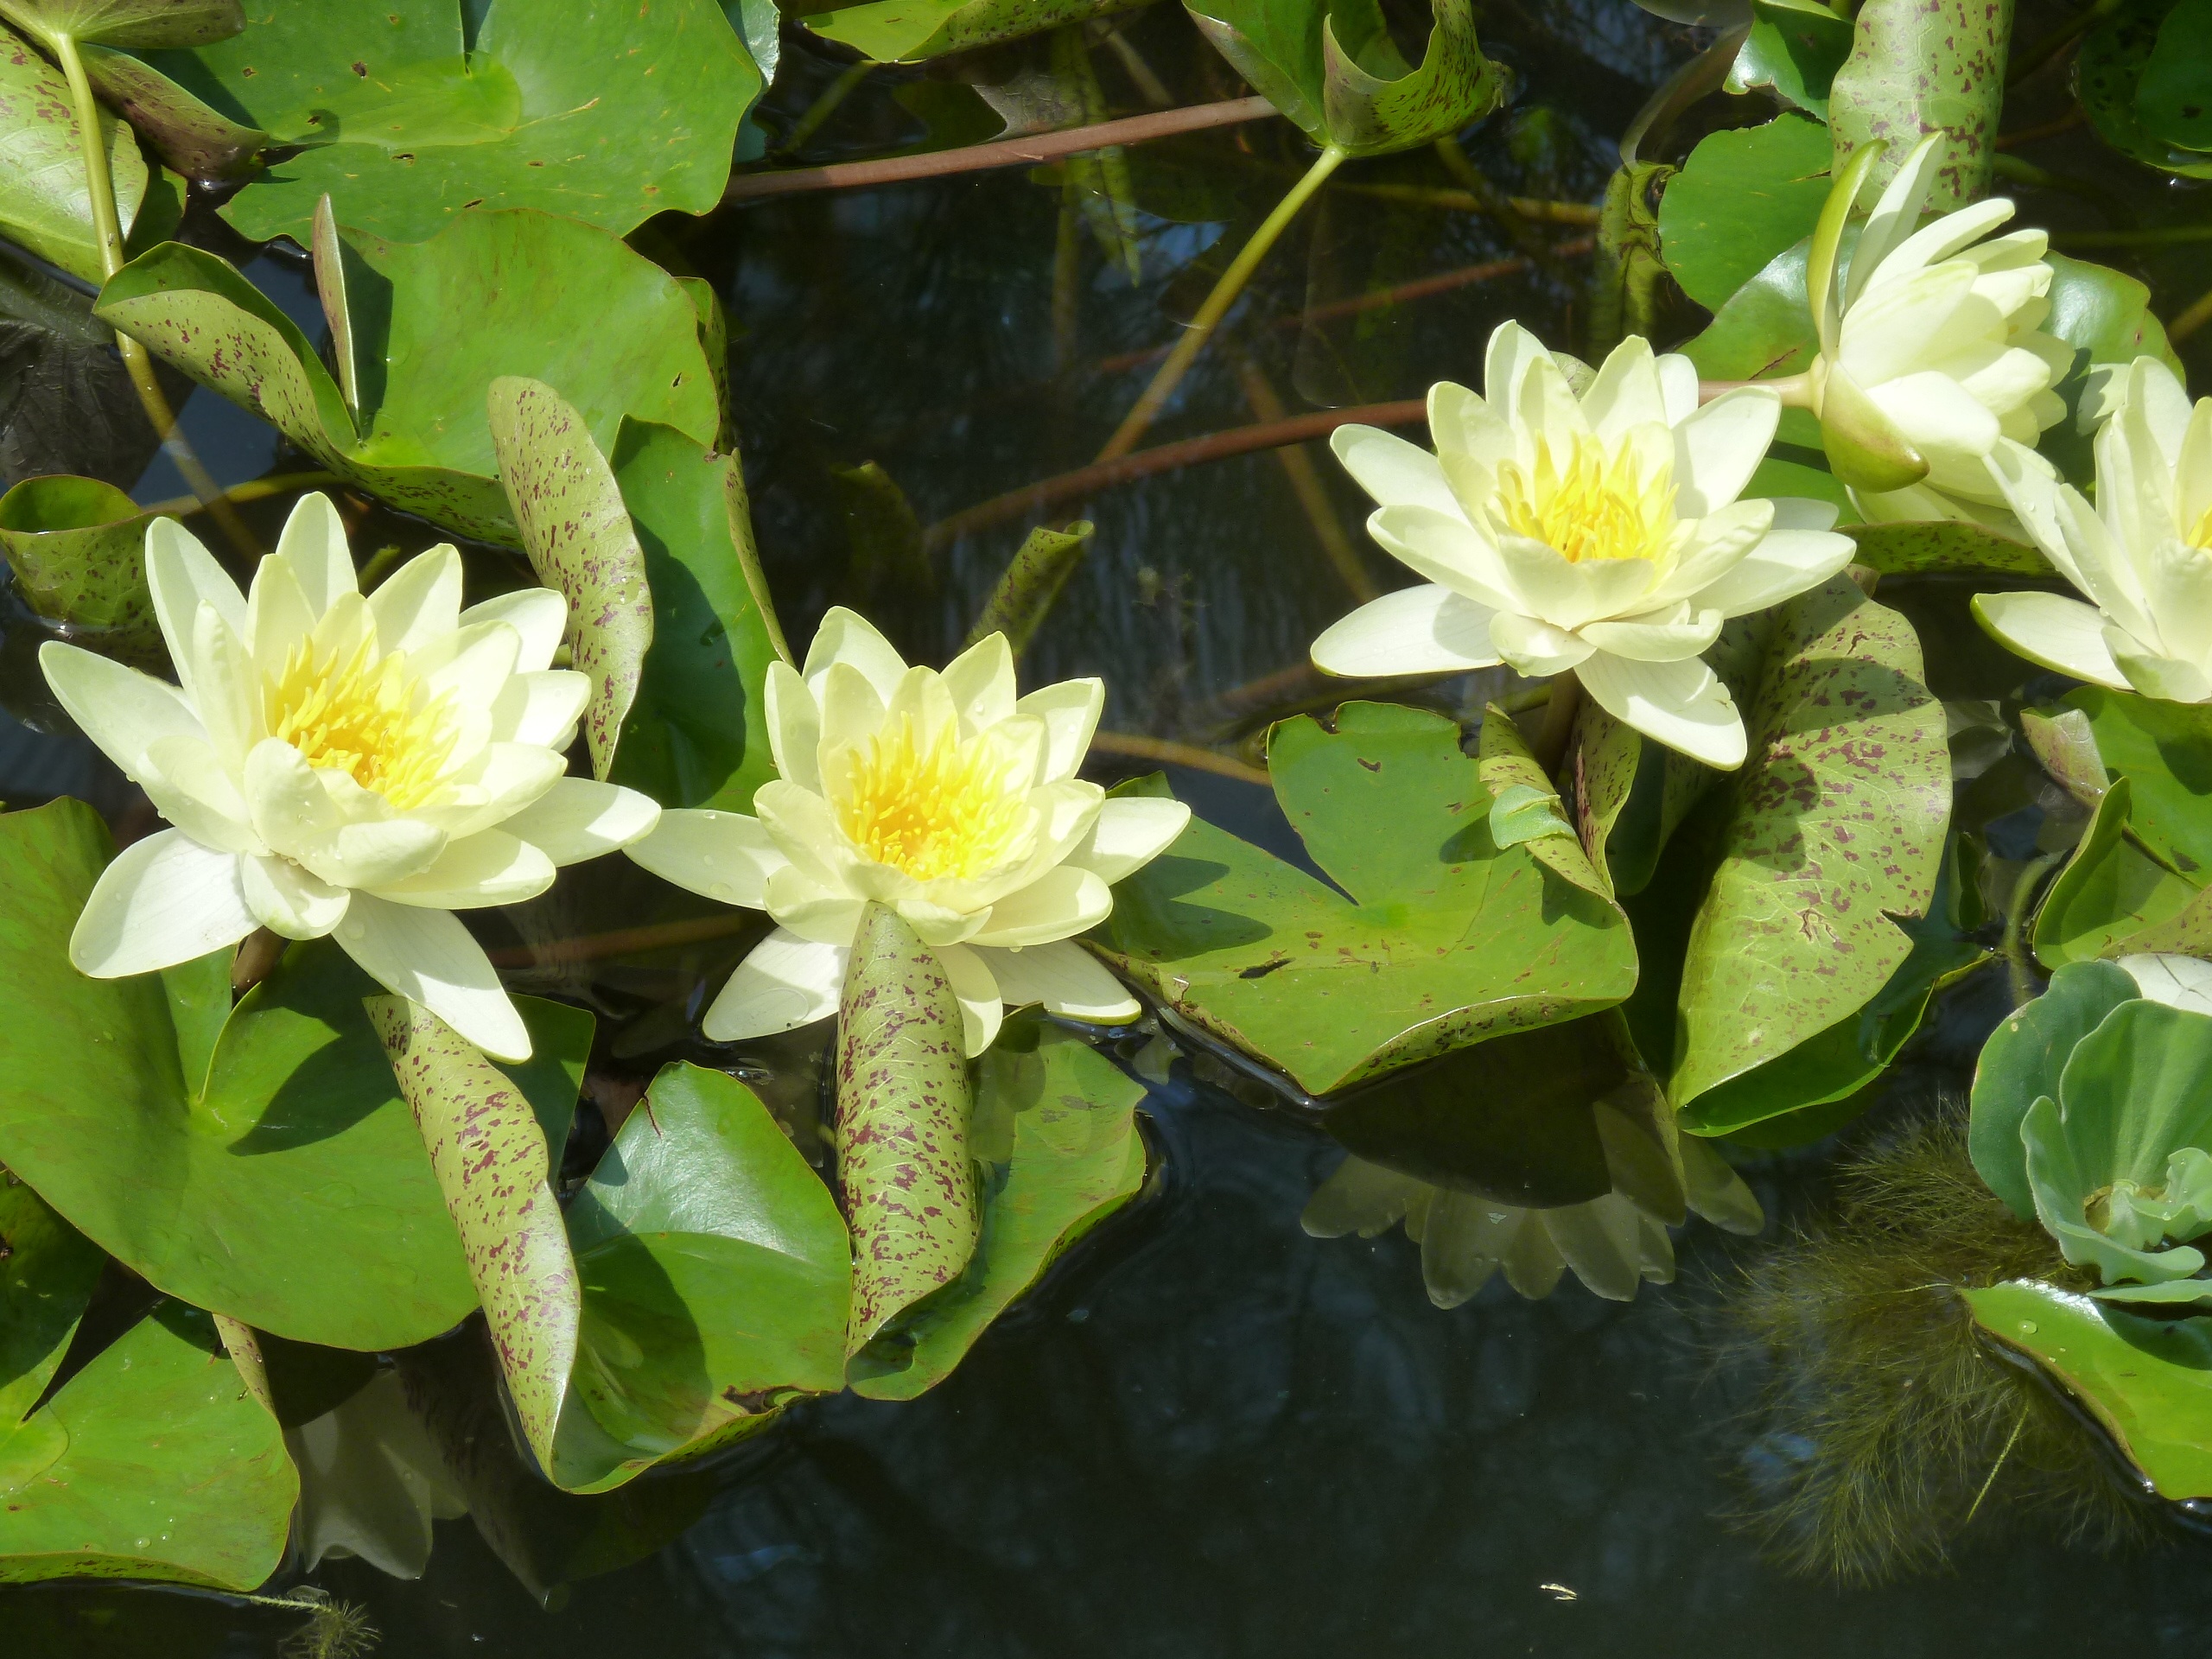
water, blossom, plant, flower, bloom, lake, pond, green, botany, yellow, garden, sacred lotus, aquatic plant, flora, water lily, shrub, lotus, waters, lake rose, flowering plant, land plant, lotus family